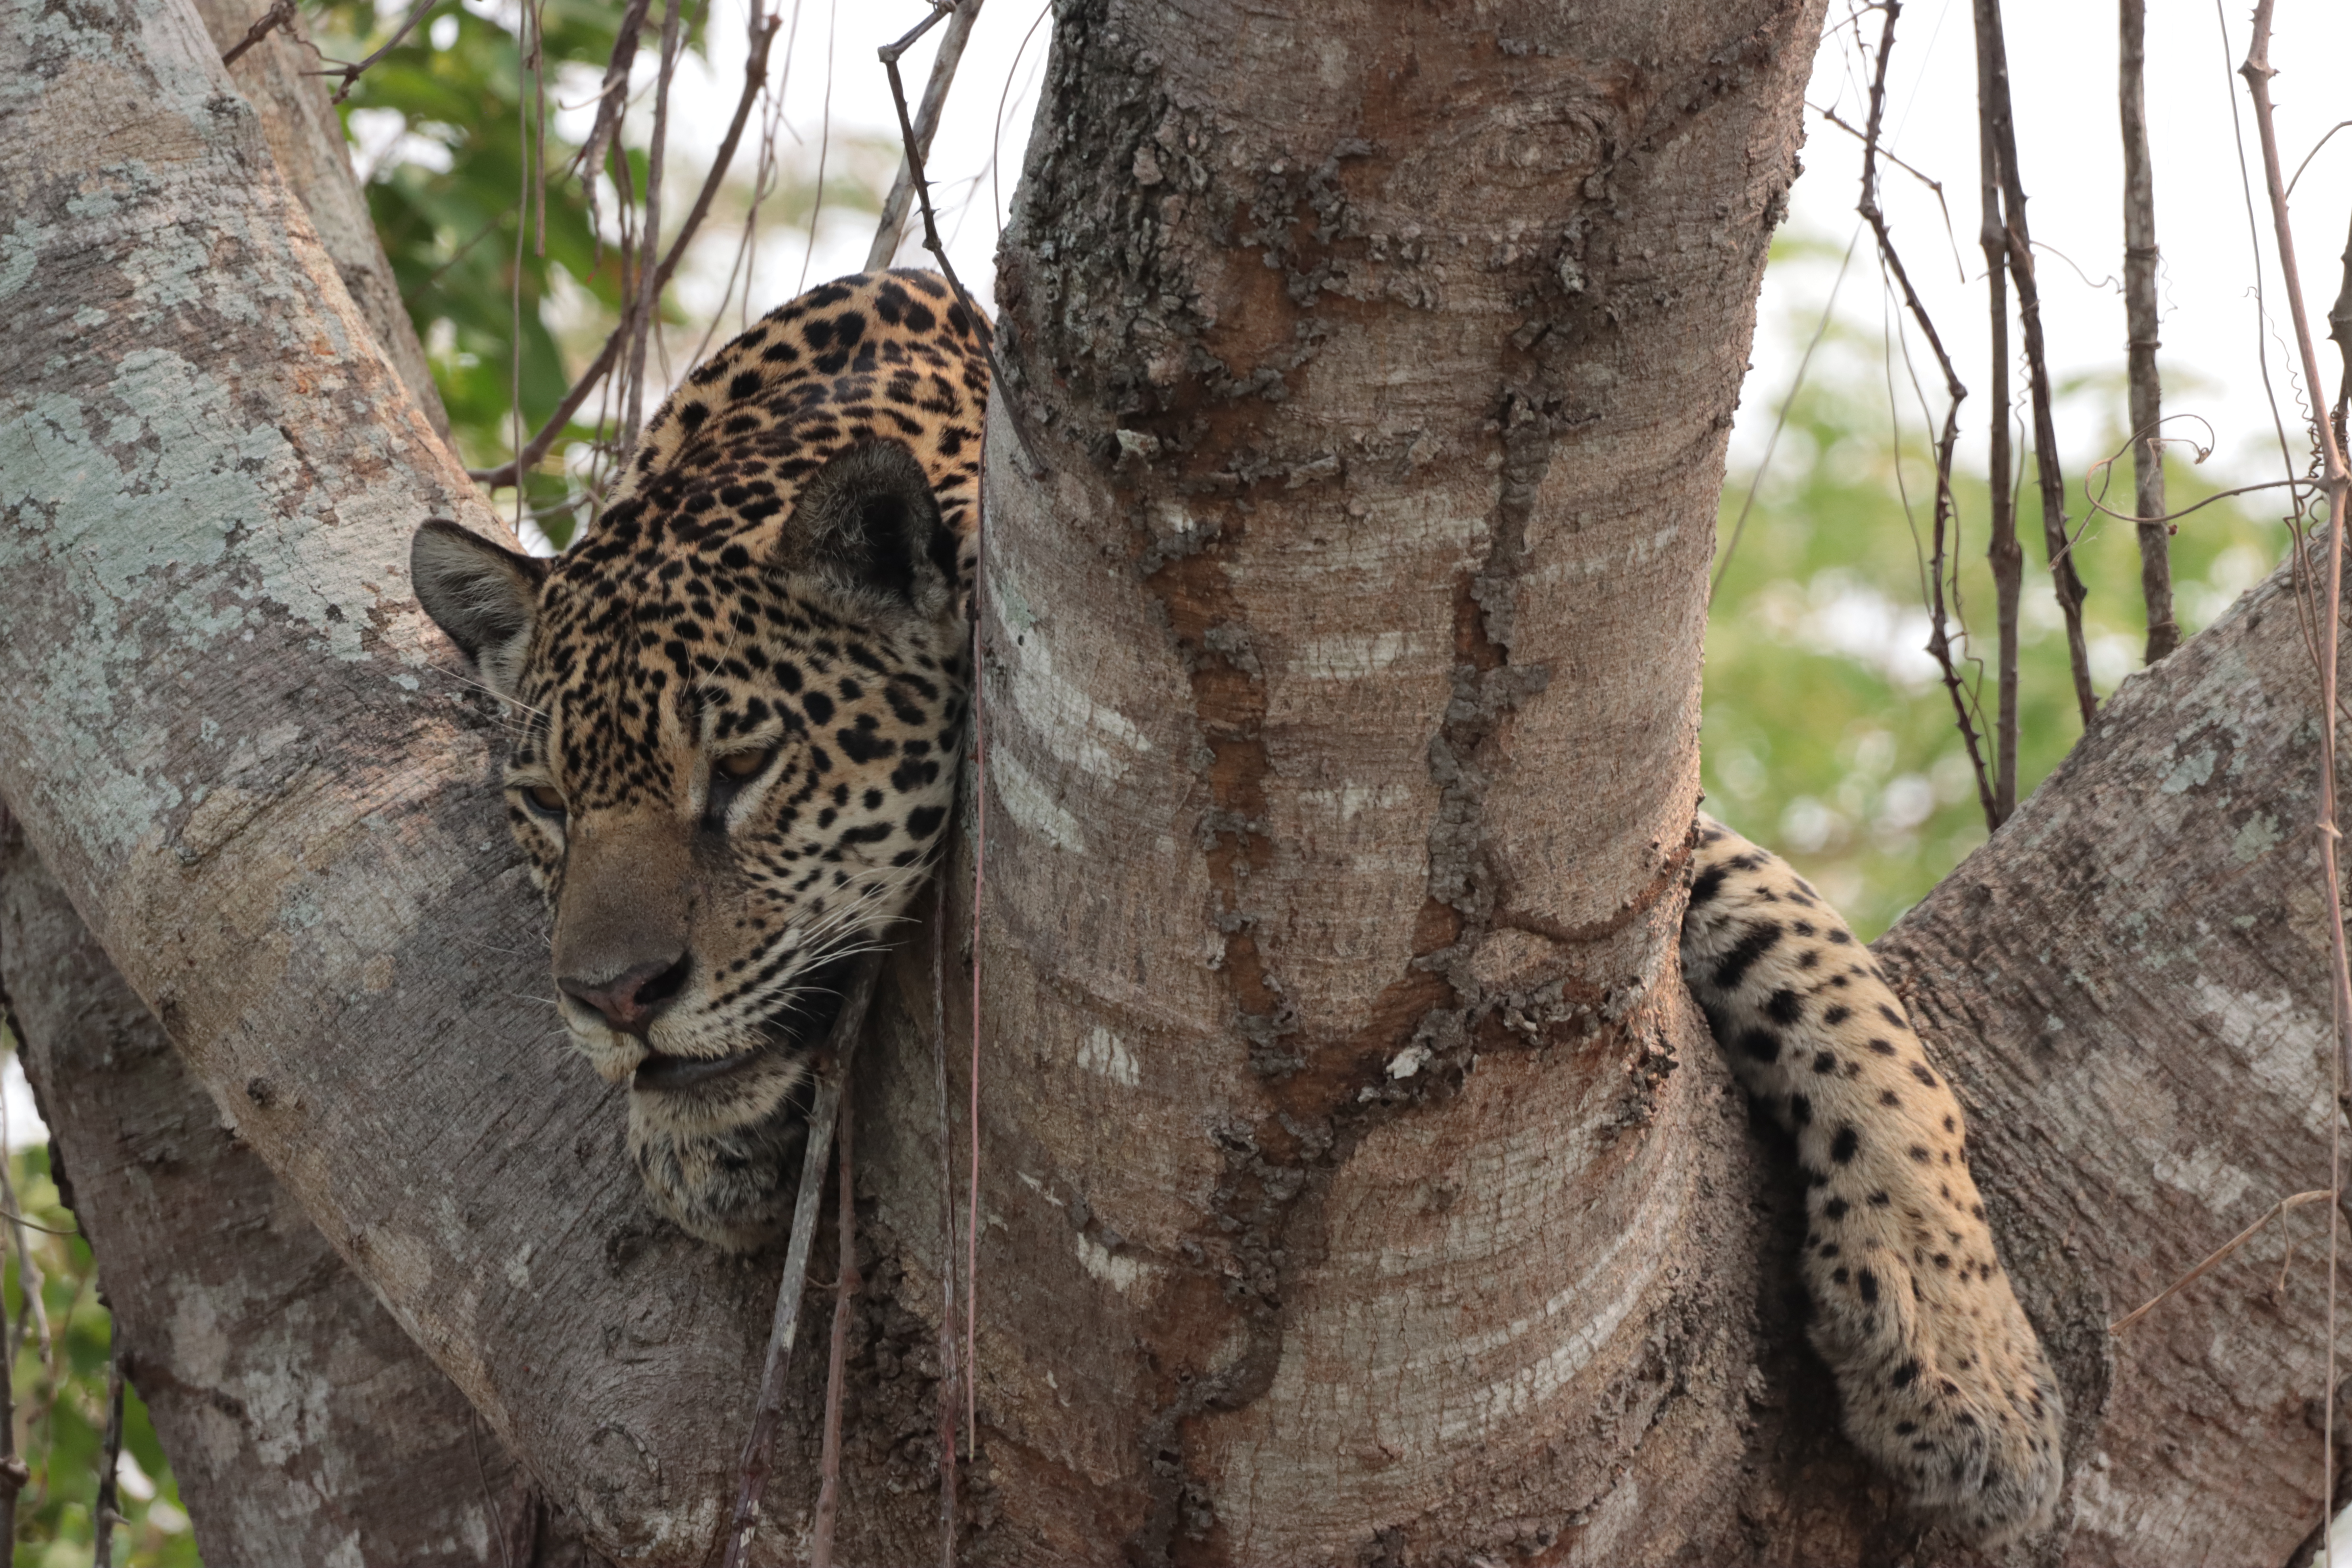
Jaguar: Medrosa